Greenwood, Mississippi

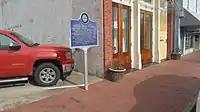
WGRM Radio Studio Blues Trail marker

Radio station WGRM on Howard Street was the location of B.B. King's first live broadcast in 1940. On Sunday nights, King performed live gospel music as part of a quartet. In memory of this event, the Mississippi Blues Trail has placed its third historic marker in this town at the site of the former radio station.